Darío Álvarez

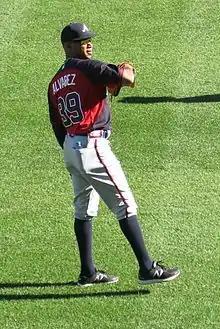
Álvarez during his tenure with the Atlanta Braves in 2016

On January 13, 2013, Álvarez was signed a minor league contract with the New York Mets organization after spending the 2010 through 2012 seasons out of baseball. He spent the 2013 season with the Low-A Brooklyn Cyclones, recording a 2–4 record and 3.10 ERA in 12 appearances. He split the majority of the 2014 season between the Single-A Savannah Sand Gnats, the High-A St. Lucie Mets, and the Double-A Binghamton Mets, accumulating a 10–1 record and 1.10 ERA with 114 strikeouts in 73.1 innings of work.